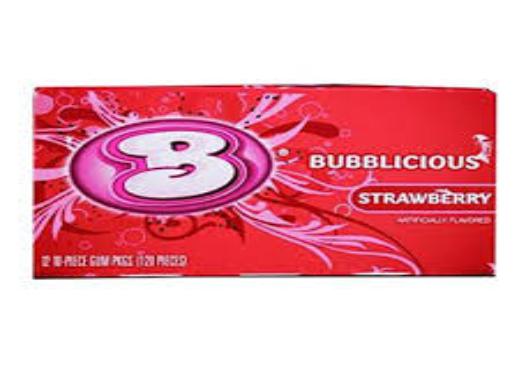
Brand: Bubblicious
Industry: Food